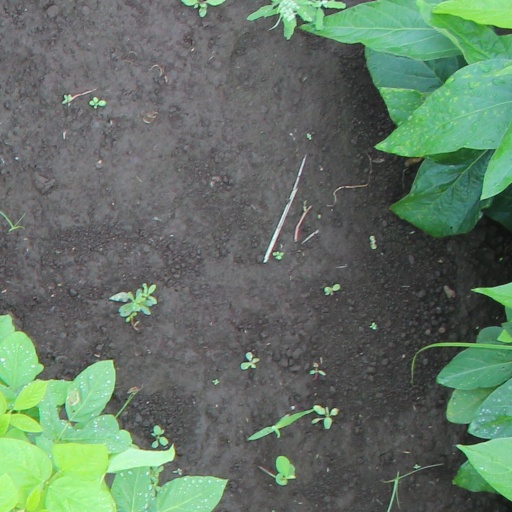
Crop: soybean